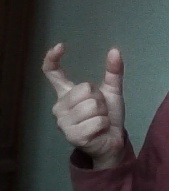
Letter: nun